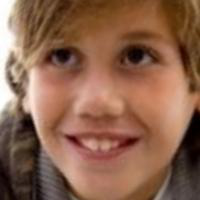
Age group: age 01-10